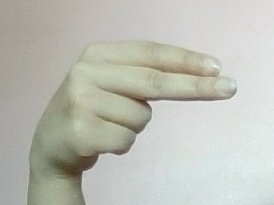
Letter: ain